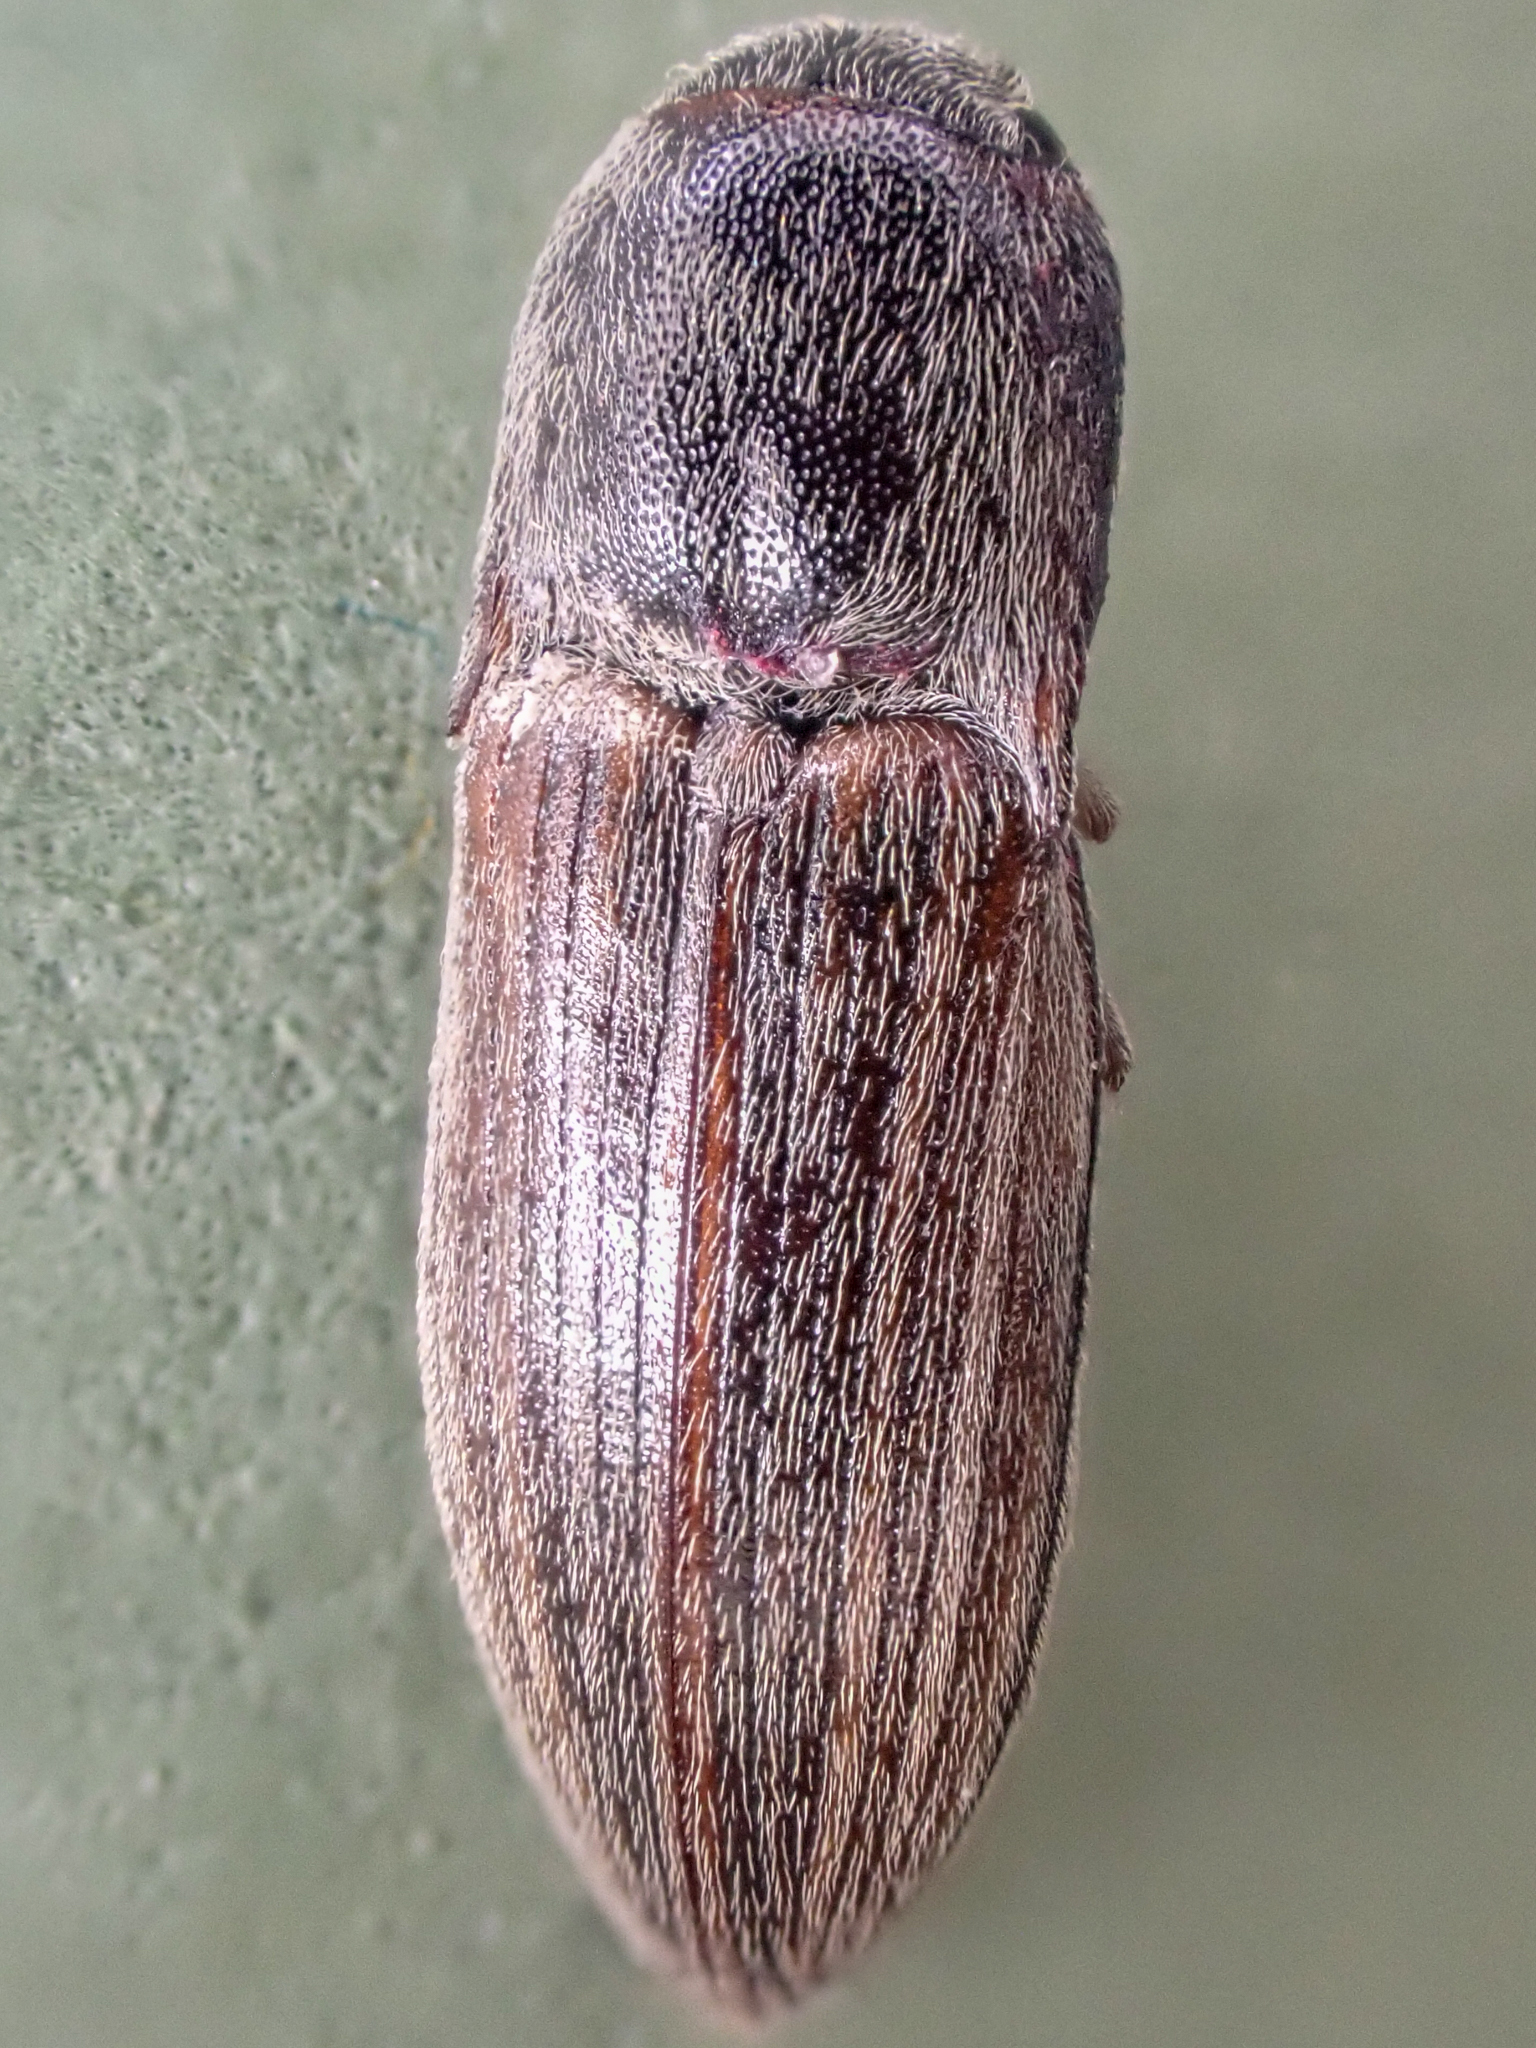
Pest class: clickbeetles_wireworms